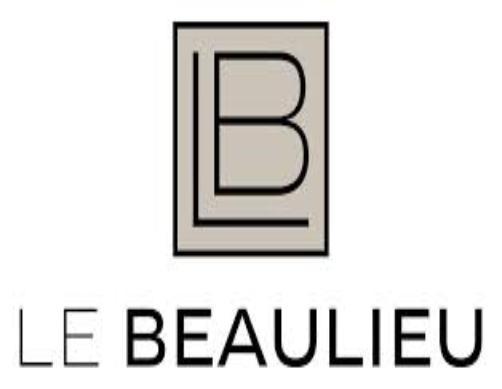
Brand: Beaulieu
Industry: Food